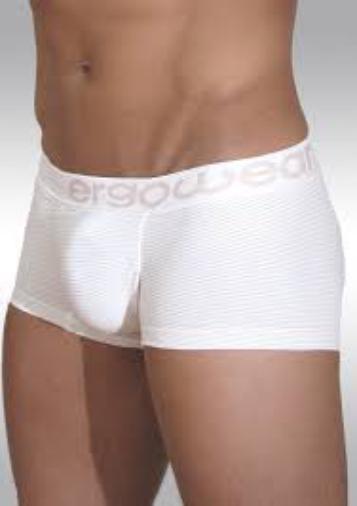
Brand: Ergowear
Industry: Clothes